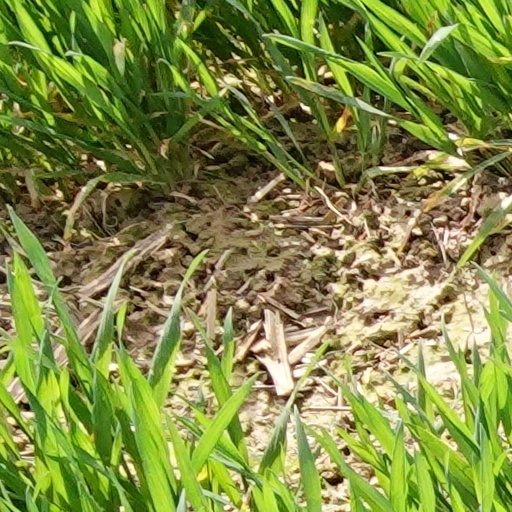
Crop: wheat